David Krikorian

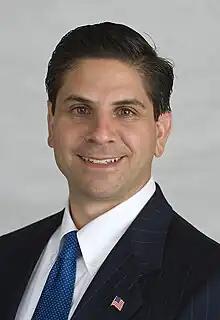

David Krikorian (born November 19, 1968) is an American businessman and former candidate for Ohio's 2nd congressional district running as both an Independent and a Democratic candidate in several races.